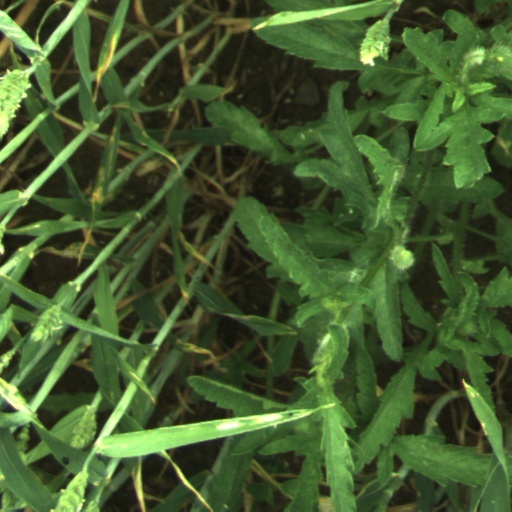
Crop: wheat